Toledot

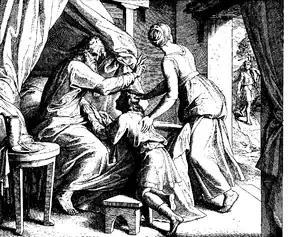
Isaac Is Deceived by Jacob (woodcut by Julius Schnorr von Carolsfeld from the 1860 "Die Bibel in Bildern")

Rabbi Eliezer taught that the five Hebrew letters of the Torah that alone among Hebrew letters have two separate shapes (depending whether they are in the middle or the end of a word)— (Kh, M, N, P, Z)—all relate to the mystery of the redemption, including to Isaac's redemption from the Philistines in Genesis 26:16. With the letter "kaph", God redeemed Abraham from Ur of the Chaldees, as in Genesis 12:1, God says, "Get you ("lekh lekha") out of your country, and from your kindred . . . to the land that I will show you." With the letter "mem", Isaac was redeemed from the land of the Philistines, as in Genesis 26:16, the Philistine king Abimelech told Isaac, "Go from us: for you are much mightier ("mimenu m'od") than we." With the letter "nun", Jacob was redeemed from the hand of Esau, as in Genesis 32:12, Jacob prayed, "Deliver me, I pray ("hazileini na"), from the hand of my brother, from the hand of Esau." With the letter "pe", God redeemed Israel from Egypt, as in Exodus 3:16–17, God told Moses, "I have surely visited you, ("pakod pakadeti") and (seen) that which is done to you in Egypt, and I have said, I will bring you up out of the affliction of Egypt." With the letter "tsade", God will redeem Israel from the oppression of the kingdoms, and God will say to Israel, I have caused a branch to spring forth for you, as Zechariah 6:12 says, "Behold, the man whose name is the Branch ("zemach"); and he shall grow up ("yizmach") out of his place, and he shall build the temple of the Lord." These letters were delivered to Abraham. Abraham delivered them to Isaac, Isaac delivered them to Jacob, Jacob delivered the mystery of the Redemption to Joseph, and Joseph delivered the secret of the Redemption to his brothers, as in Genesis 50:24, Joseph told his brothers, "God will surely visit ("pakod yifkod") you." Jacob's son Asher delivered the mystery of the Redemption to his daughter Serah. When Moses and Aaron came to the elders of Israel and performed signs in their sight, the elders told Serah. She told them that there is no reality in signs. The elders told her that Moses said, "God will surely visit ("pakod yifkod") you" (as in Genesis 50:24). Serah told the elders that Moses was the one who would redeem Israel from Egypt, for she heard (in the words of Exodus 3:16), "I have surely visited ("pakod pakadeti") you." The people immediately believed in God and Moses, as Exodus 4:31 says, "And the people believed, and when they heard that the Lord had visited the children of Israel."